Sangeeta Krishnasamy

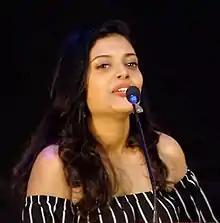
Sangeetha at audio launch of "Vedigundu Pasangge" in 2018

Sangeeta Krishnasamy is a Malaysian actress and model. She did a small role in the Indian Tamil movie after making an appearance in Venkat Prabhu's hit Goa and as the female lead in "ZHA" among famous South Indian film actors. In 2015 she was the female lead for two hit Malaysian Tamil movies "Vetti Pasanga" & "Vennira Iravugal". Vennira Iravugal became an acclaimed Malaysian Tamil movie after it was screened in several film festivals around Europe and won a special jury award at the "Norway Tamil Film Festival" in 2014, subsequently taking home all 5 awards in all categories at the Malaysian Kalai Ulagam Awards in 2015. She is amongst the top actresses in the Malaysian Film Industry.